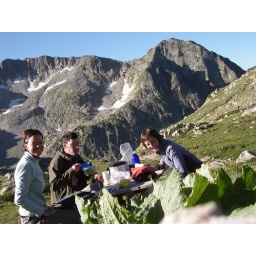
day eleven * making breakfast on a real table : terrific ! Kamenitsa mountain in the back..